The Sword Stained with Royal Blood (film)

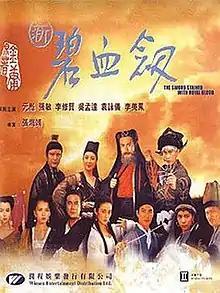
DVD cover

The Sword Stained with Royal Blood is a 1993 Hong Kong "wuxia" film based on Louis Cha's novel "Sword Stained with Royal Blood". The film was written, produced and directed by Cheung Hoi-ching and stars Yuen Biao, Sharla Cheung, Danny Lee, Ng Man-tat and Anita Yuen